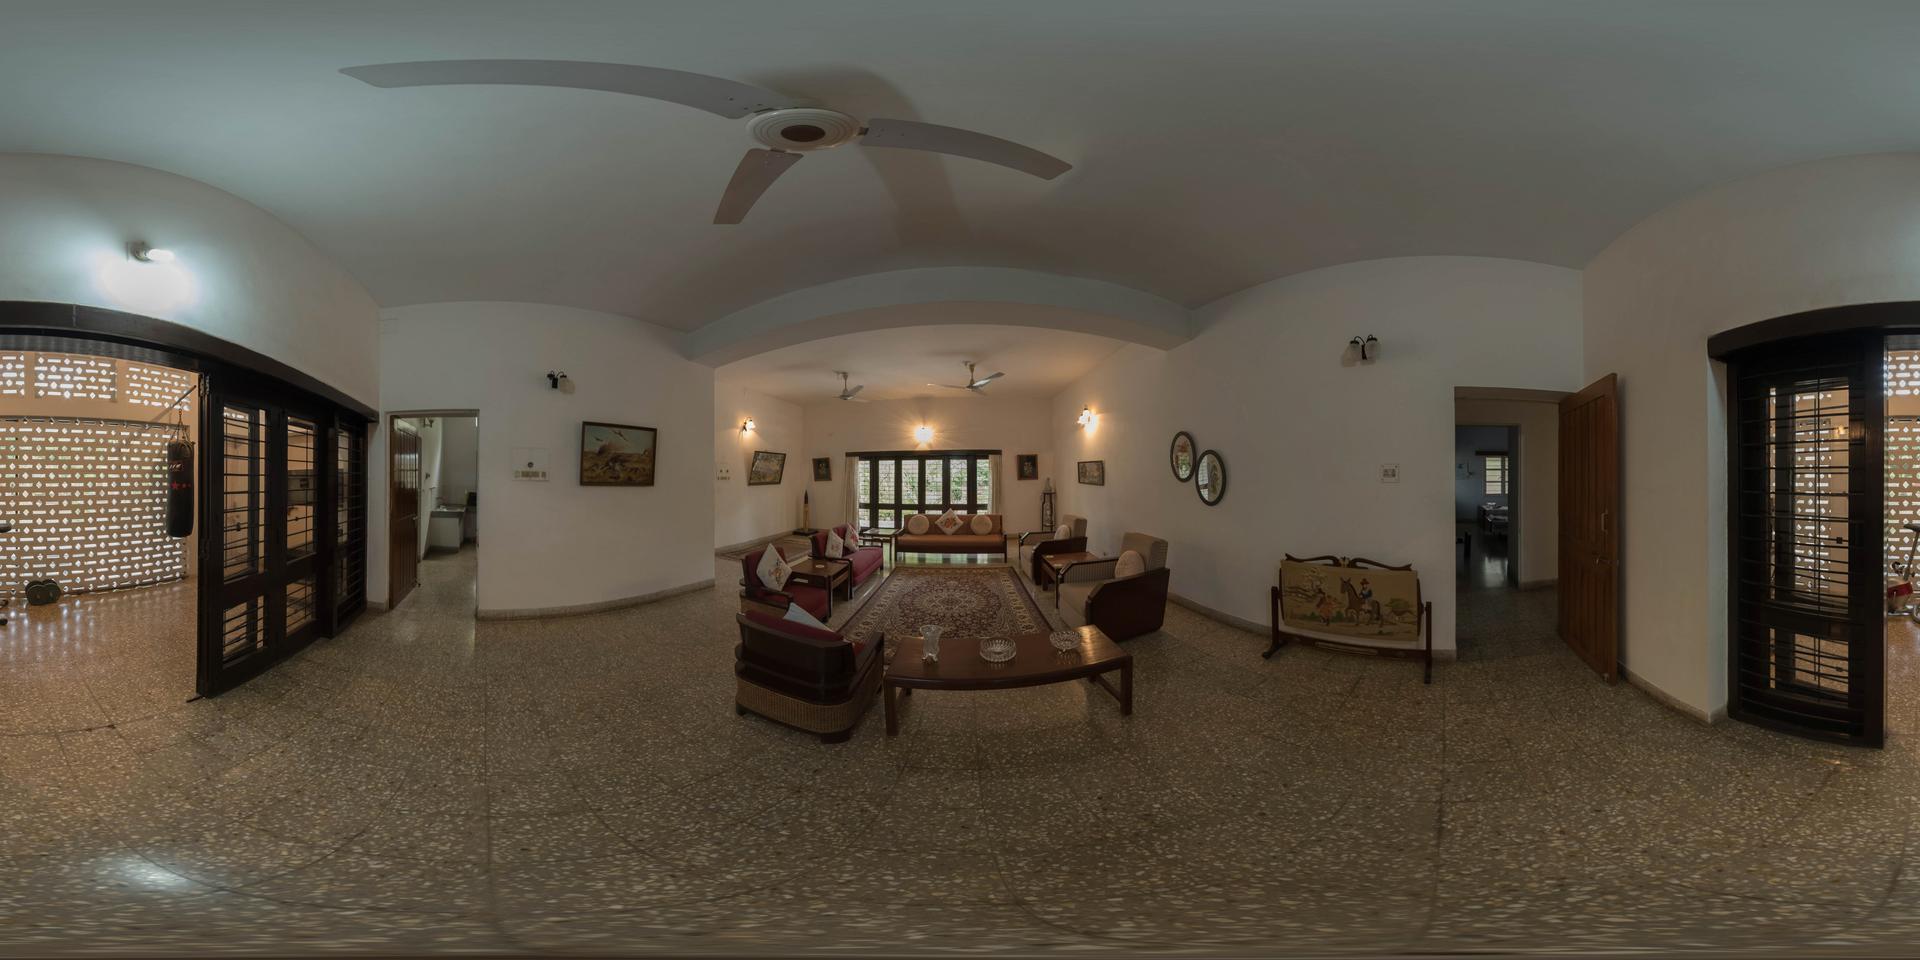
Referred object: Chair below the camera view

Referred object: the white ceiling fan

Referred object: the armchair opposite the sofa